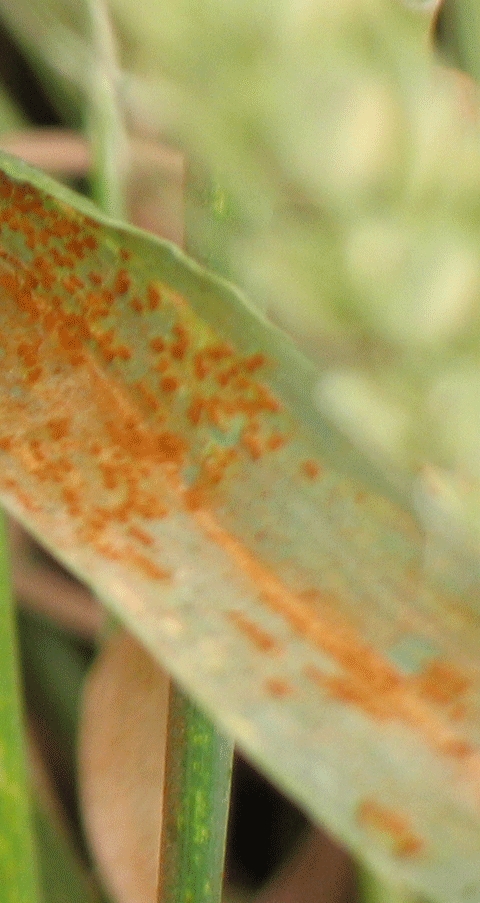
Label: Wheat___Brown_Rust